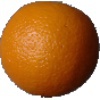
Label: Orange 1